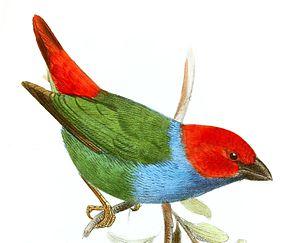
Le Diamant vert-bleu ou Pape royal ou Pape de Samoa est une petite espèce de passereaux se trouvant sur les îles de Savaii et d'Upolu.